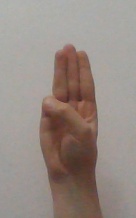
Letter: thaa